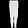
Label: Trouser